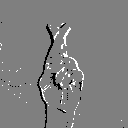
ASL letter: r